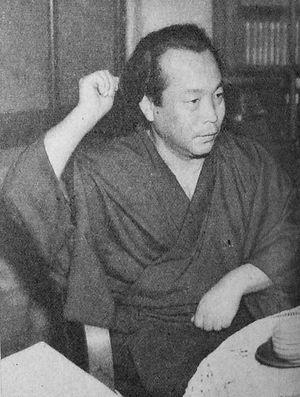
Ashihei Hino est un écrivain japonais.